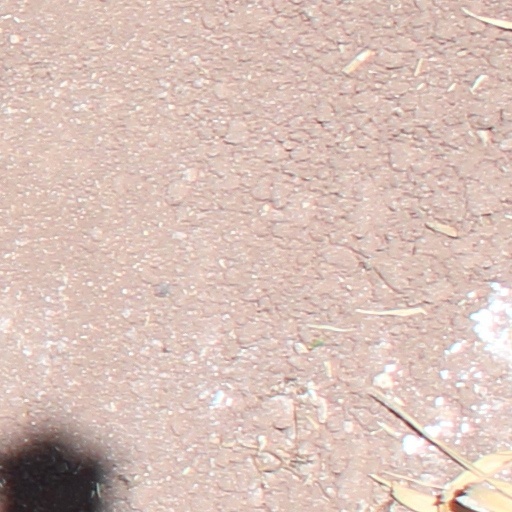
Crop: wheat